Shriram Sonkar

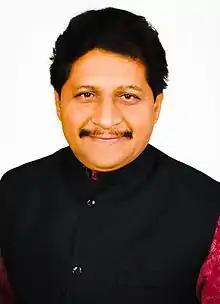

Shriram Sonkar (born 1962) is an Indian politician and a member of 11th, 13th and 17th Legislative Assembly, Uttar Pradesh of India. He represents the Muhammadabad-Gohna constituency in Mau district of Uttar Pradesh.